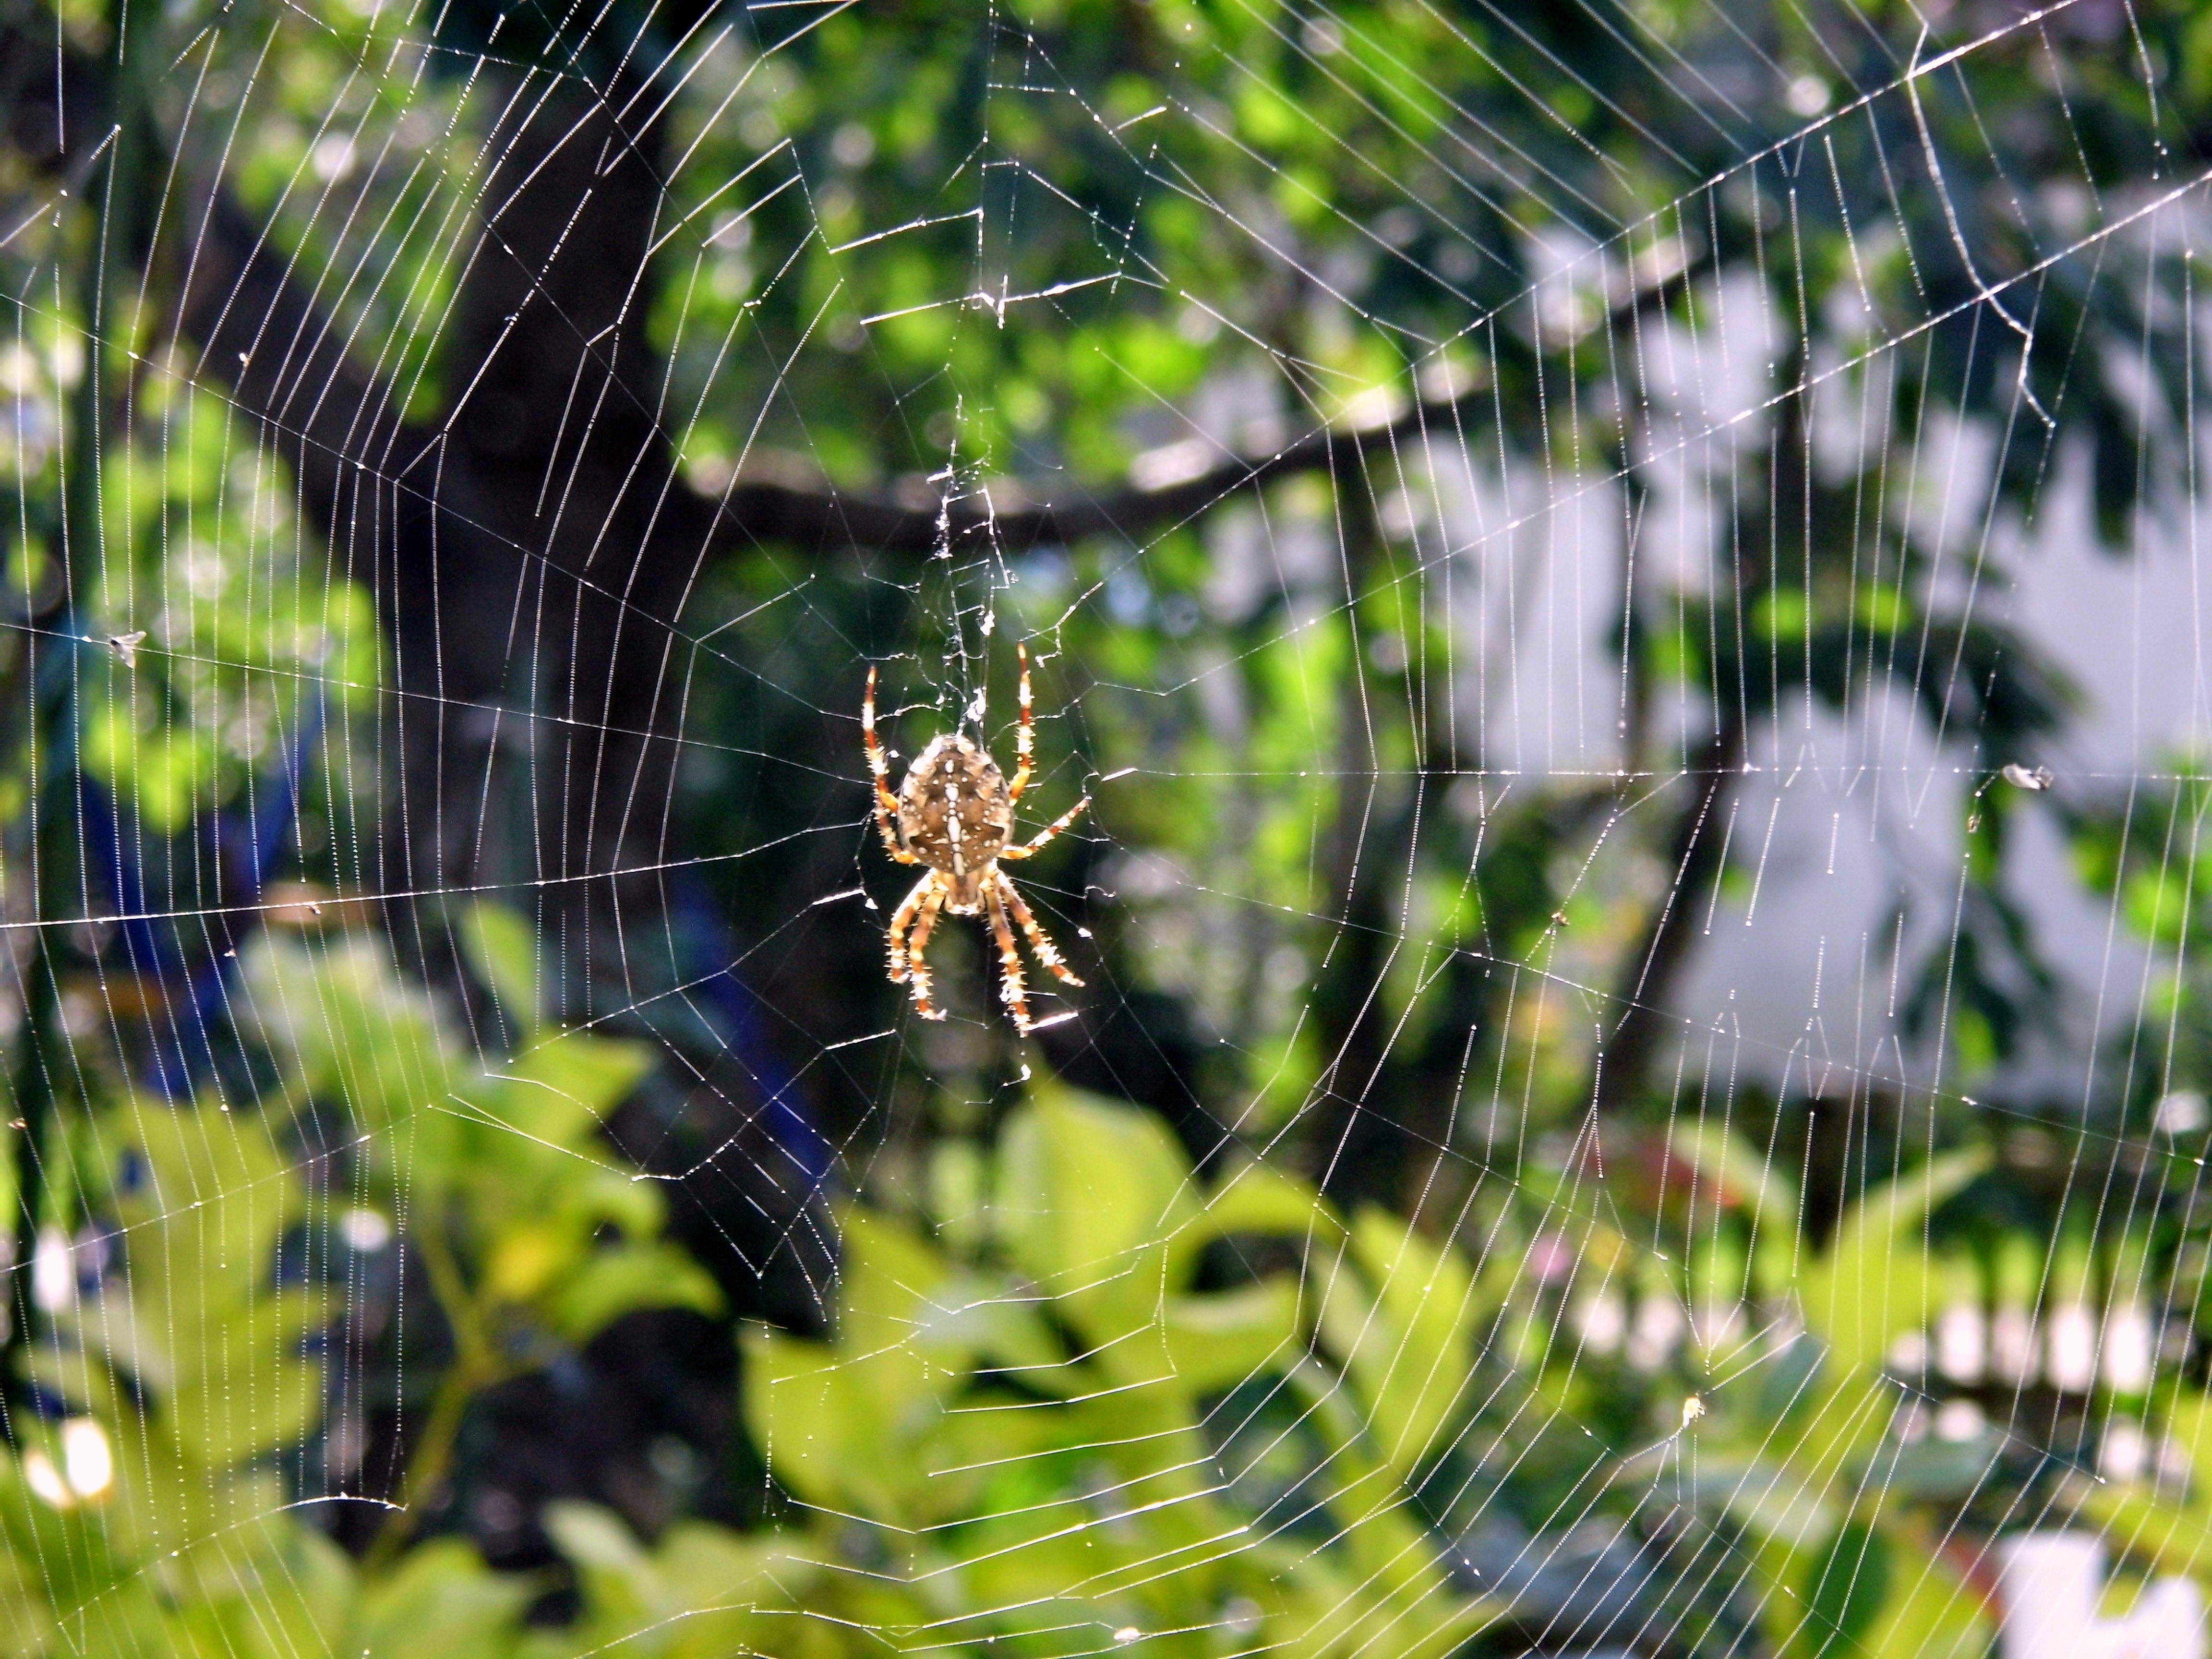
nature, green, insect, autumn, fauna, material, invertebrate, spider web, cobweb, spider, arachnid, macro photography, arthropod